The Rootkit Arsenal

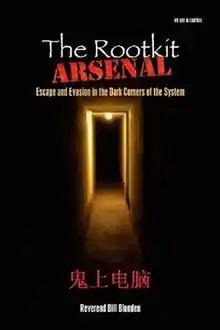
First edition

The Rootkit Arsenal: Escape and Evasion in the Dark Corners of the System is a book written by Bill Blunden, published by Jones & Bartlett Publishers in May 2009. The book takes the reader in depth about rootkit technology and uses. It covers topics such as IA-32 assembly, the Windows system architecture, kernel debugging, advanced rootkit development, and much more concerning rootkit technology and how it can be applied onto e.g. white hat hacking. The book also provides many source code examples on rootkit development and how to properly use it. It is required and recommended to have a fair understanding of computer programming and operating systems in order to fully comprehend the contents of the book, as the back cover states it is an advanced book on its topic.